Thorsten Kinhöfer

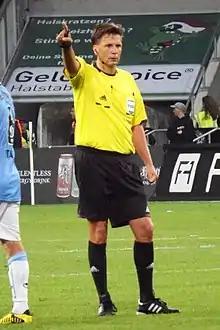
Kinhöfer in 2013

Thorsten Kinhöfer (born 27 June 1968) is a former German football referee in the Fußball-Bundesliga.